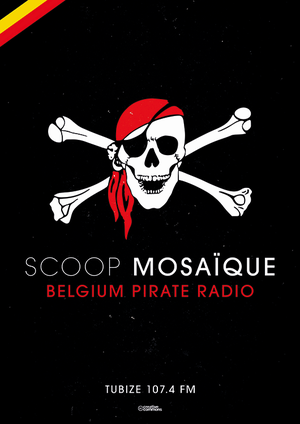
Scoop Mosaique - Affiche Pirate
Scoop Mosaïque est une radio locale associative créée en janvier 2010 diffusant de la musique sous licence libre de diffusion. Elle a cessé d'émettre le vendredi 19 septembre 2014 à minuit.